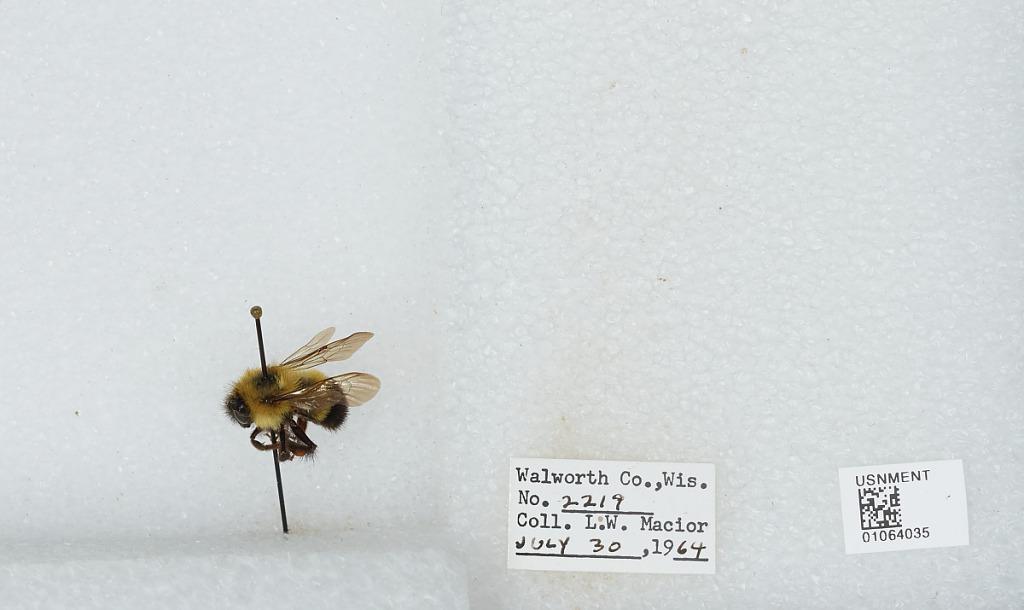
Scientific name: Bombus (Bombus) affinis Cresson
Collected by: L. Macior
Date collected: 1964-7-30
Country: United States
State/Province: Wisconsin
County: Walworth
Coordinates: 42.67, -88.54